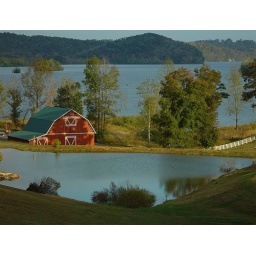
Overlooking their red barn and Watts Bar Lake in East Tennessee